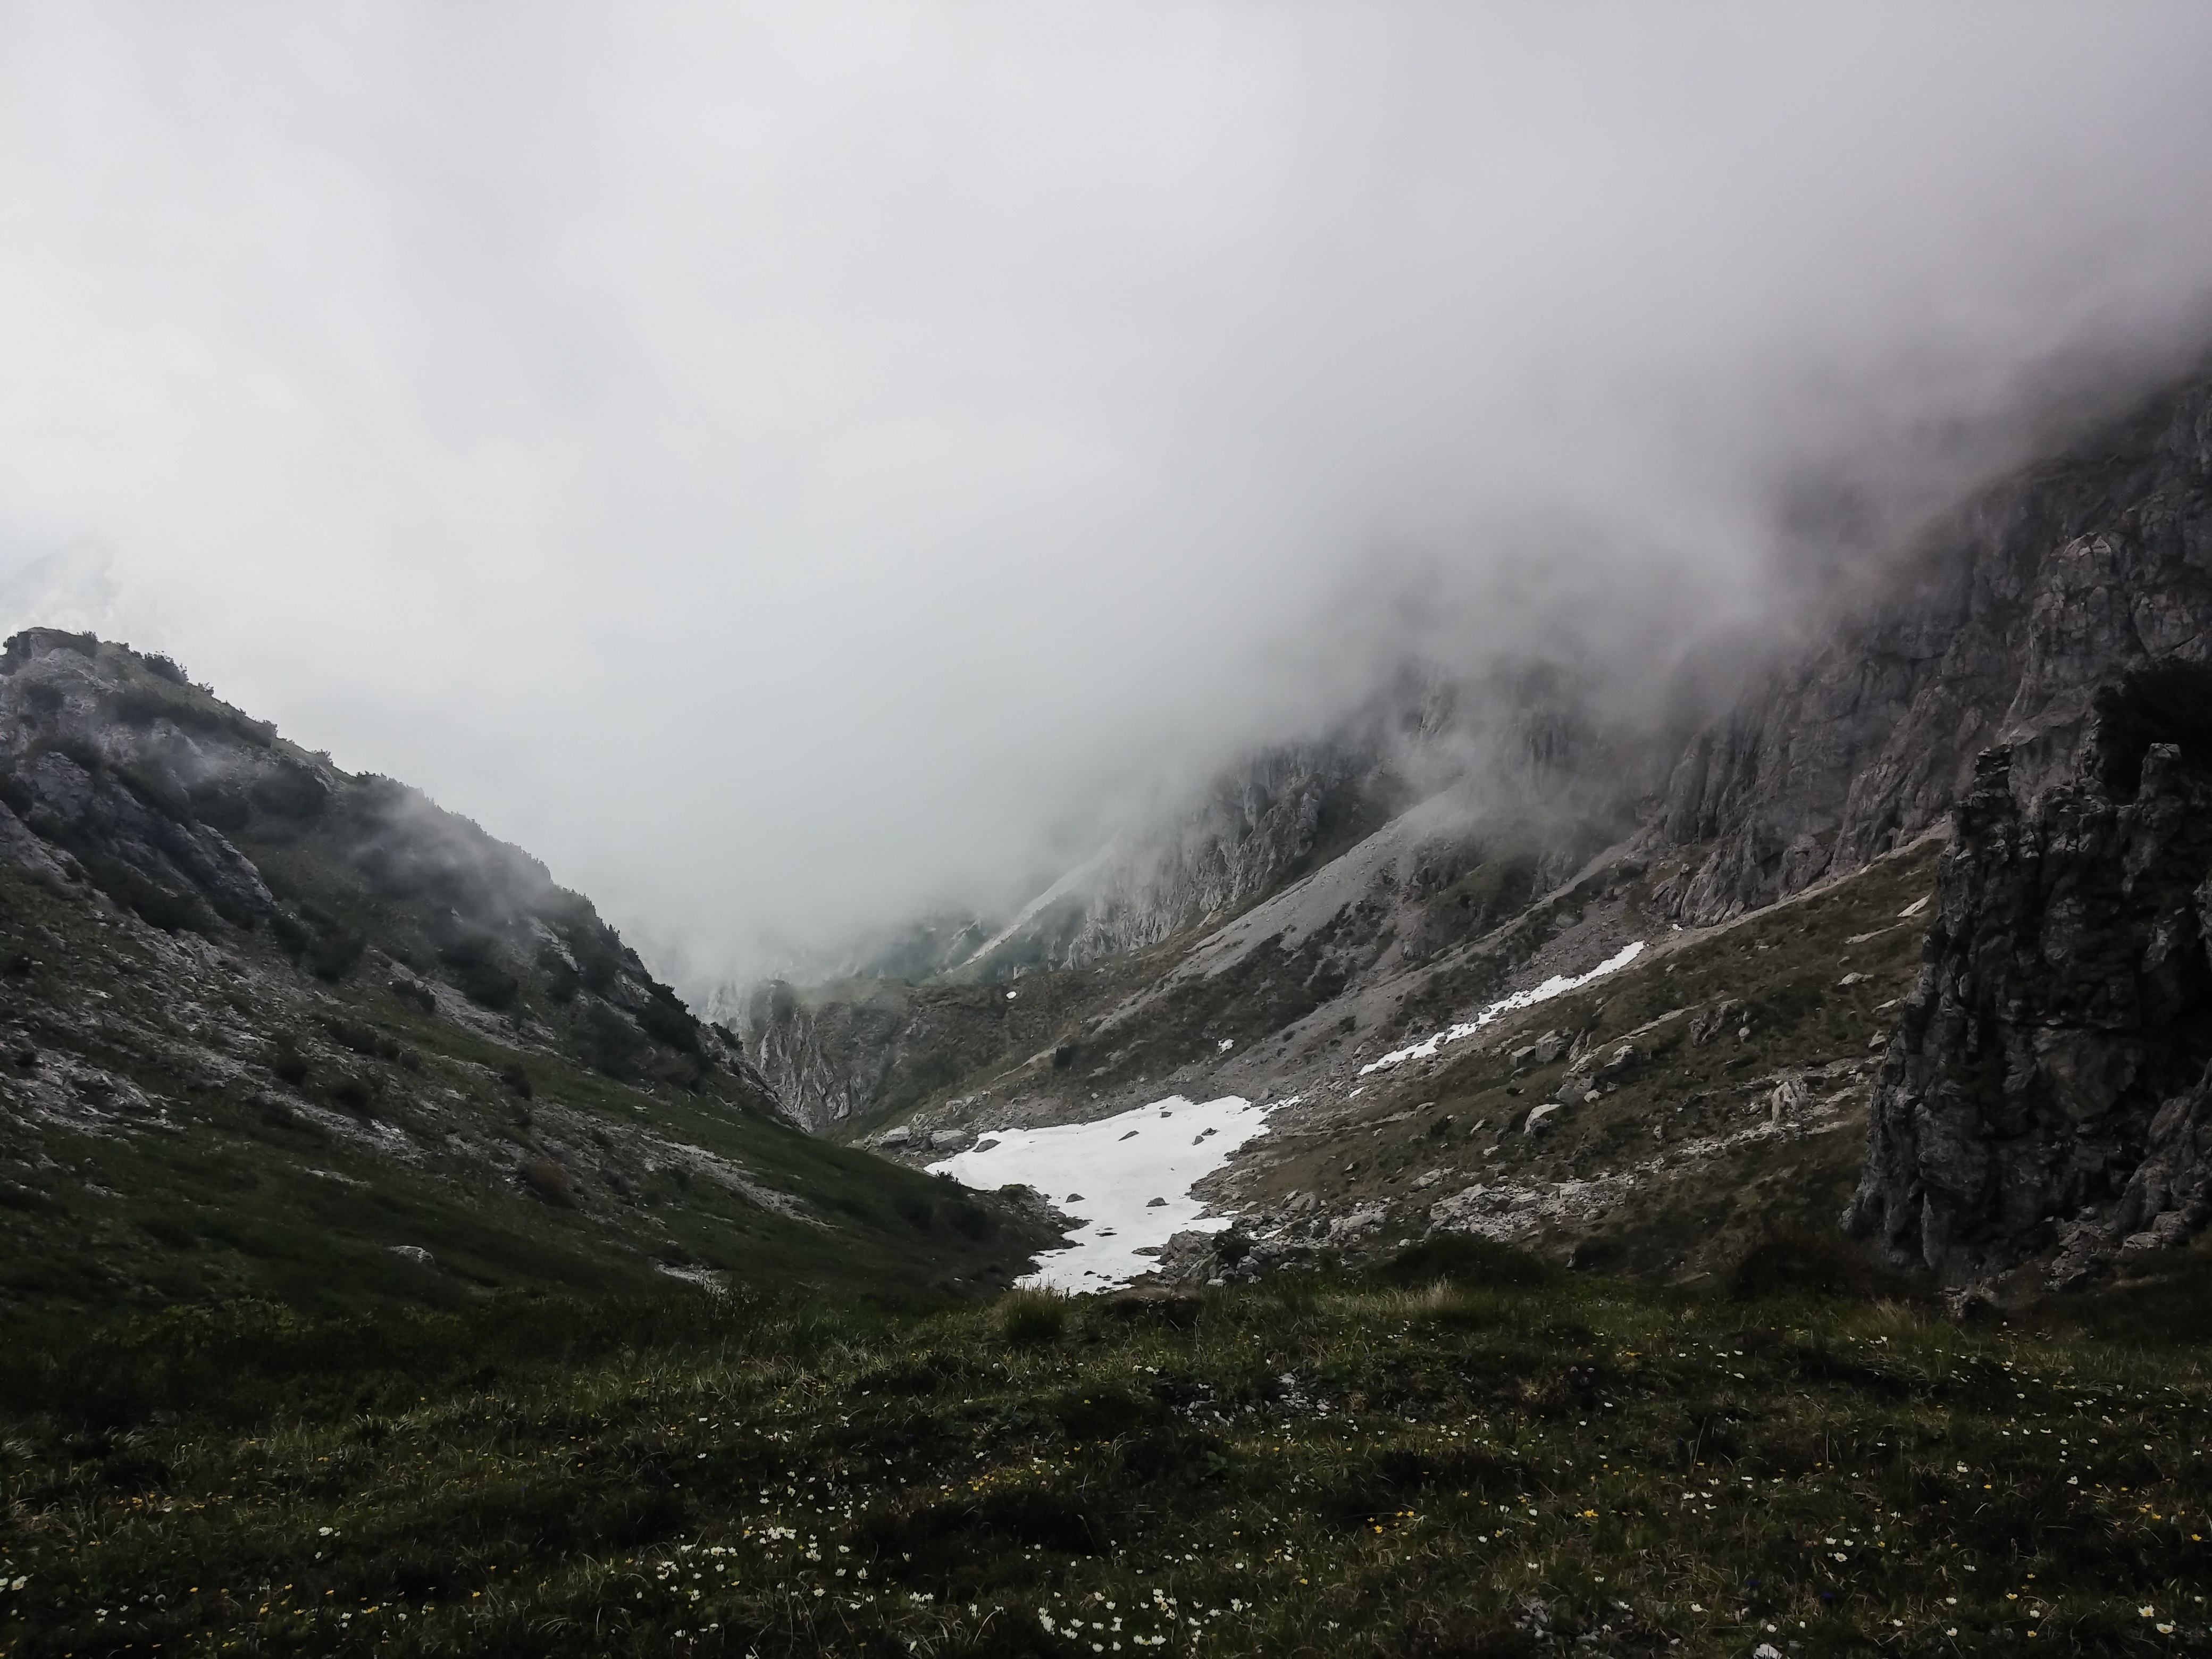
landscape, nature, outdoor, rock, wilderness, mountain, snow, cloud, fog, mist, hill, lake, adventure, view, valley, mountain range, high, weather, alpine, fjord, highland, ridge, summit, clouds, mountains, alps, plateau, fell, loch, highlands, atmospheric, landform, mountain pass, geographical feature, atmospheric phenomenon, mountainous landforms, glacial landform